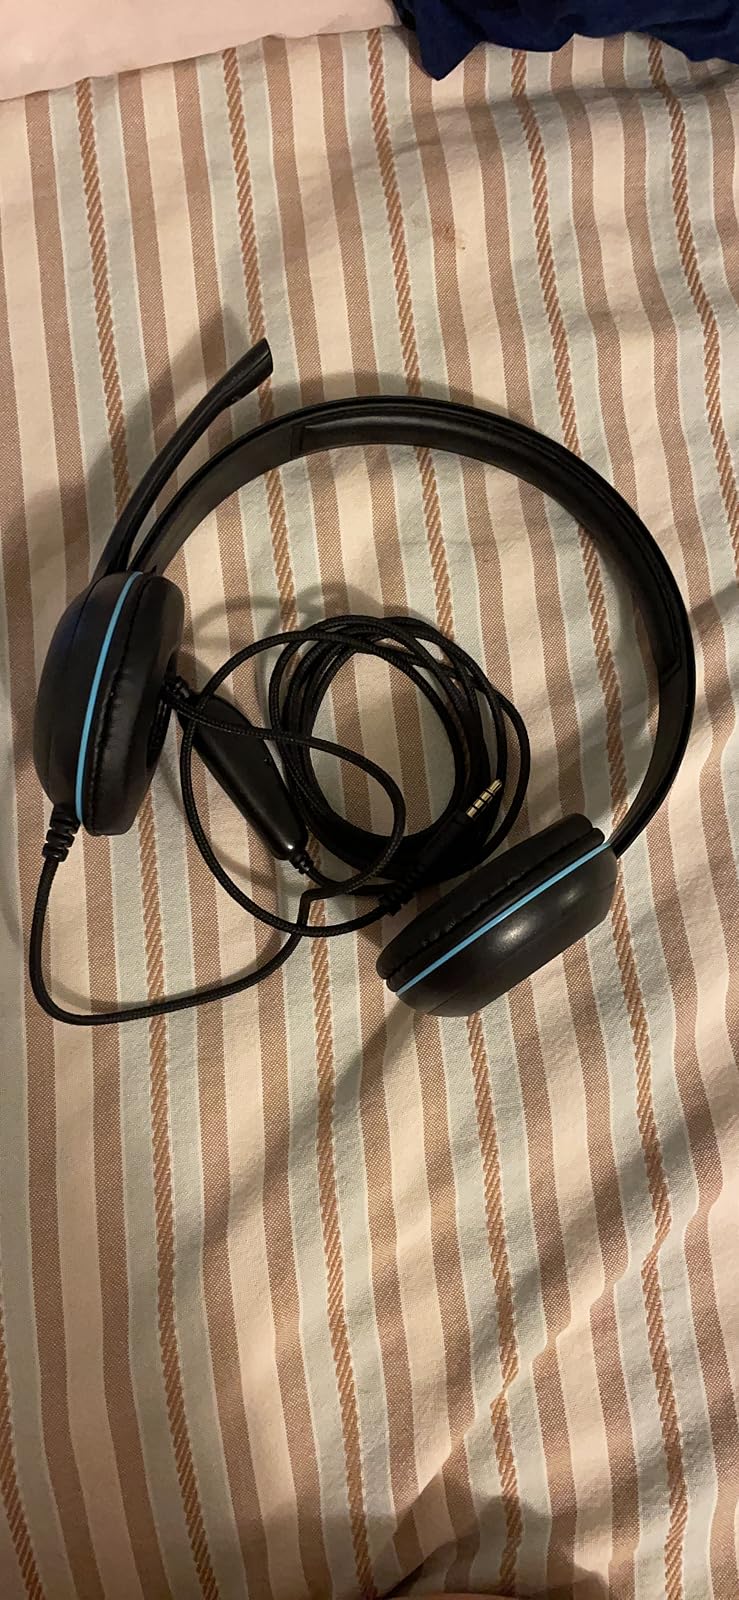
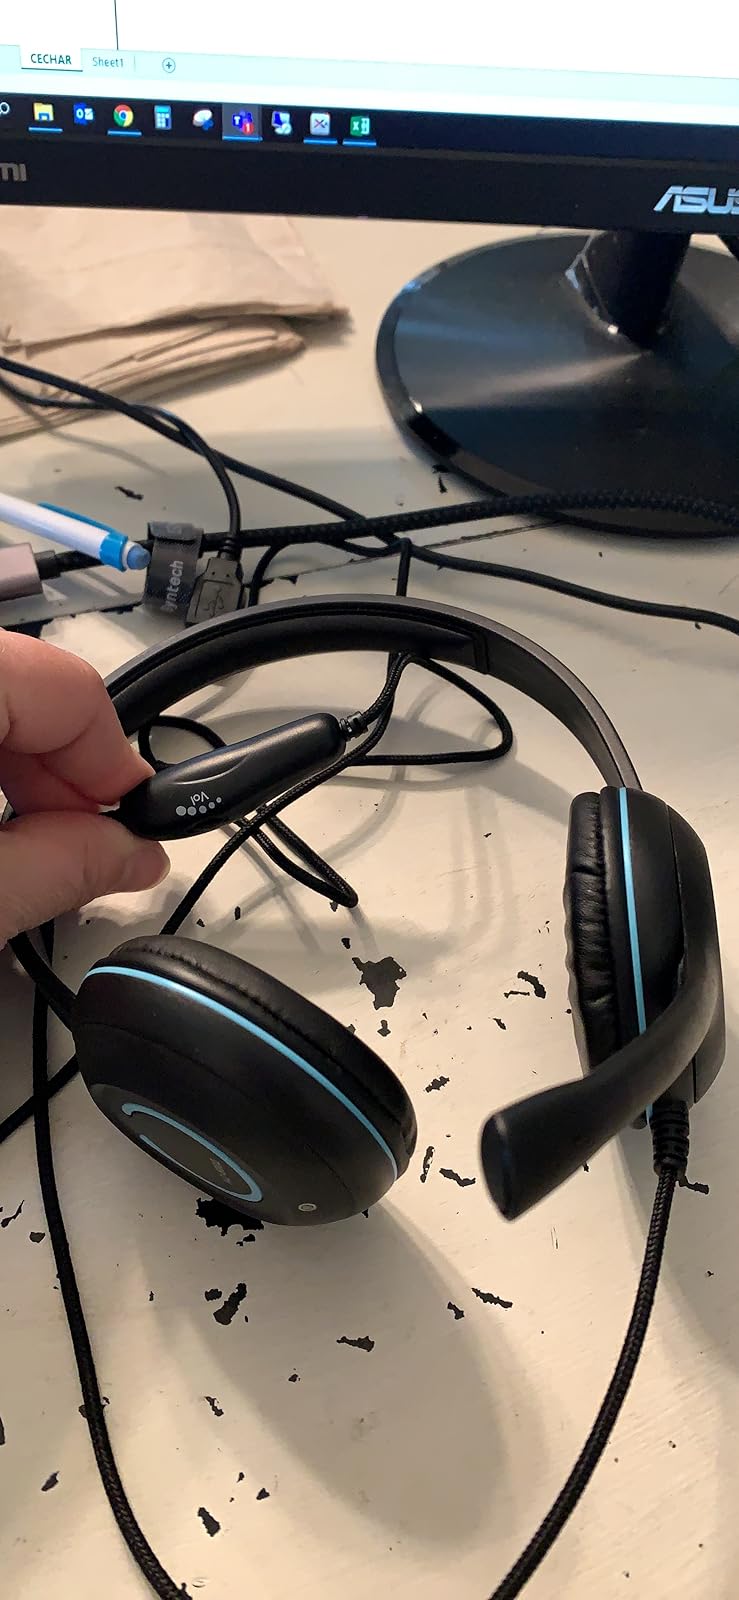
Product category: headphones
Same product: yes